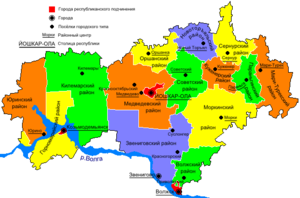
La république des Maris est divisée en 14 raïons et 3 cités.